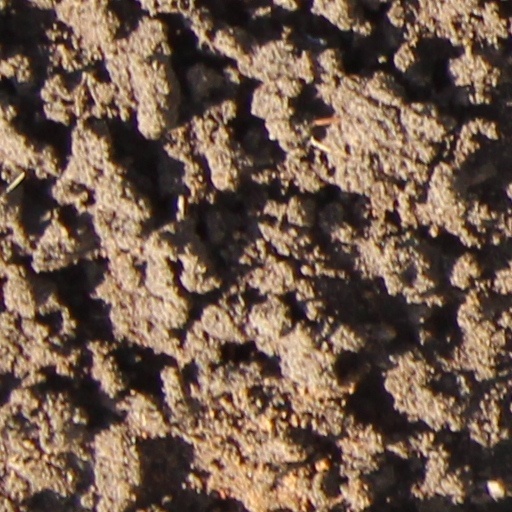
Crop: wheat